Filip Starzyński

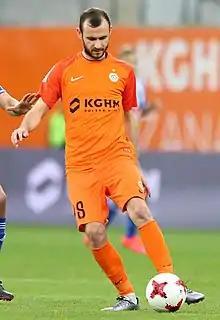
Starzyński in 2017 with Zagłębie Lubin

Filip Starzyński (born 27 May 1991) is a Polish professional footballer who plays as an attacking midfielder.